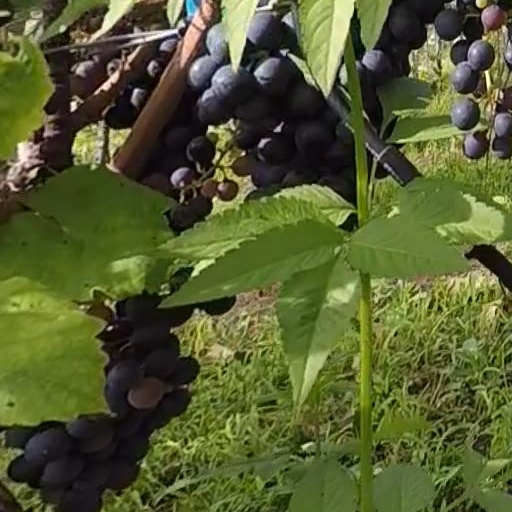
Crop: grape